Paulínia

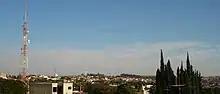
Panoramic view of Paulínia.

Paulínia's geography is homogeneous. The municipality has a flat relief and Atlantic vegetation. The area of the municipality is 141.72 km, representing 0.0509% of the São Paulo territory, 0.0353% of the area of the Southeast region of Brazil, and 0.0017% of the whole Brazilian territory. It is located in the central-eastern region of the state of São Paulo, between the Atibaia and Jaguari rivers and the Quilombo and Anhumas creeks, 118 kilometers from São Paulo by asphalt road, and 98 kilometers as the crow flies. Located in the Peripheral Paulista Depression, in São Paulo, the city borders Cosmópolis (to the north), Campinas (to the southeast), Sumaré (to the south), Nova Odessa (to the southwest), Jaguariúna (to the east), Holambra (to the northeast) and Americana (to the west). The urban perimeter of Paulínia is 137.61 km, which is equivalent to 99% of the total area.